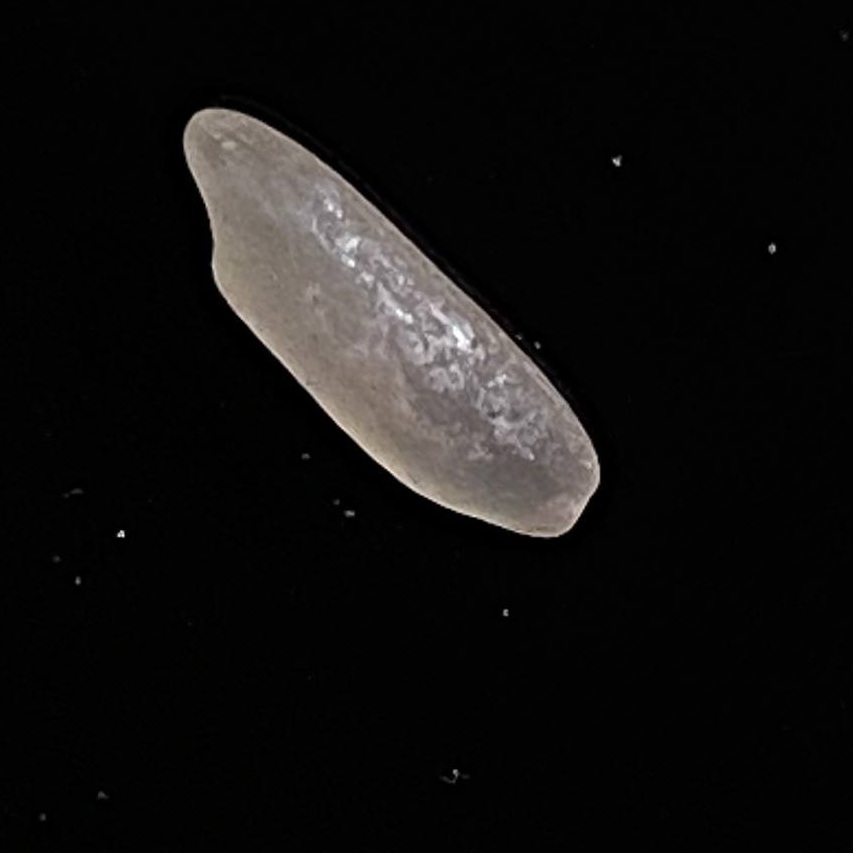
Rice variety: BR29